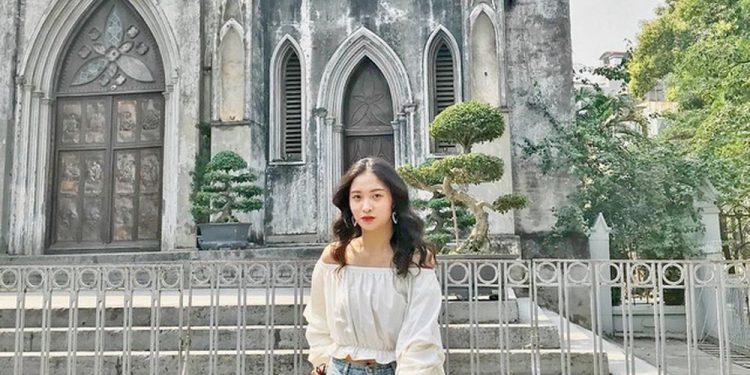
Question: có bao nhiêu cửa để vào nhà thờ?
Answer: có hai cửa